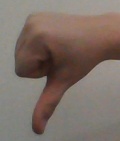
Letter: waw